Crocodilia

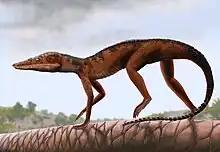
Reconstruction of "Litargosuchus", a sphenosuchian

Crocodilians and birds are members of the clade Archosauria. Archosaurs are distinguished from other reptiles particularly by two sets of extra openings in the skull; the antorbital fenestra located in front of the animal's eye socket and the mandibular fenestra on the jaw. Archosauria has two main groups: the Pseudosuchia (crocodilians and their relatives) and the Avemetatarsalia (dinosaurs, pterosaurs, and their relatives). The split between these two groups is assumed to have happened close to the Permian–Triassic extinction event, which is informally known as the Great Dying.